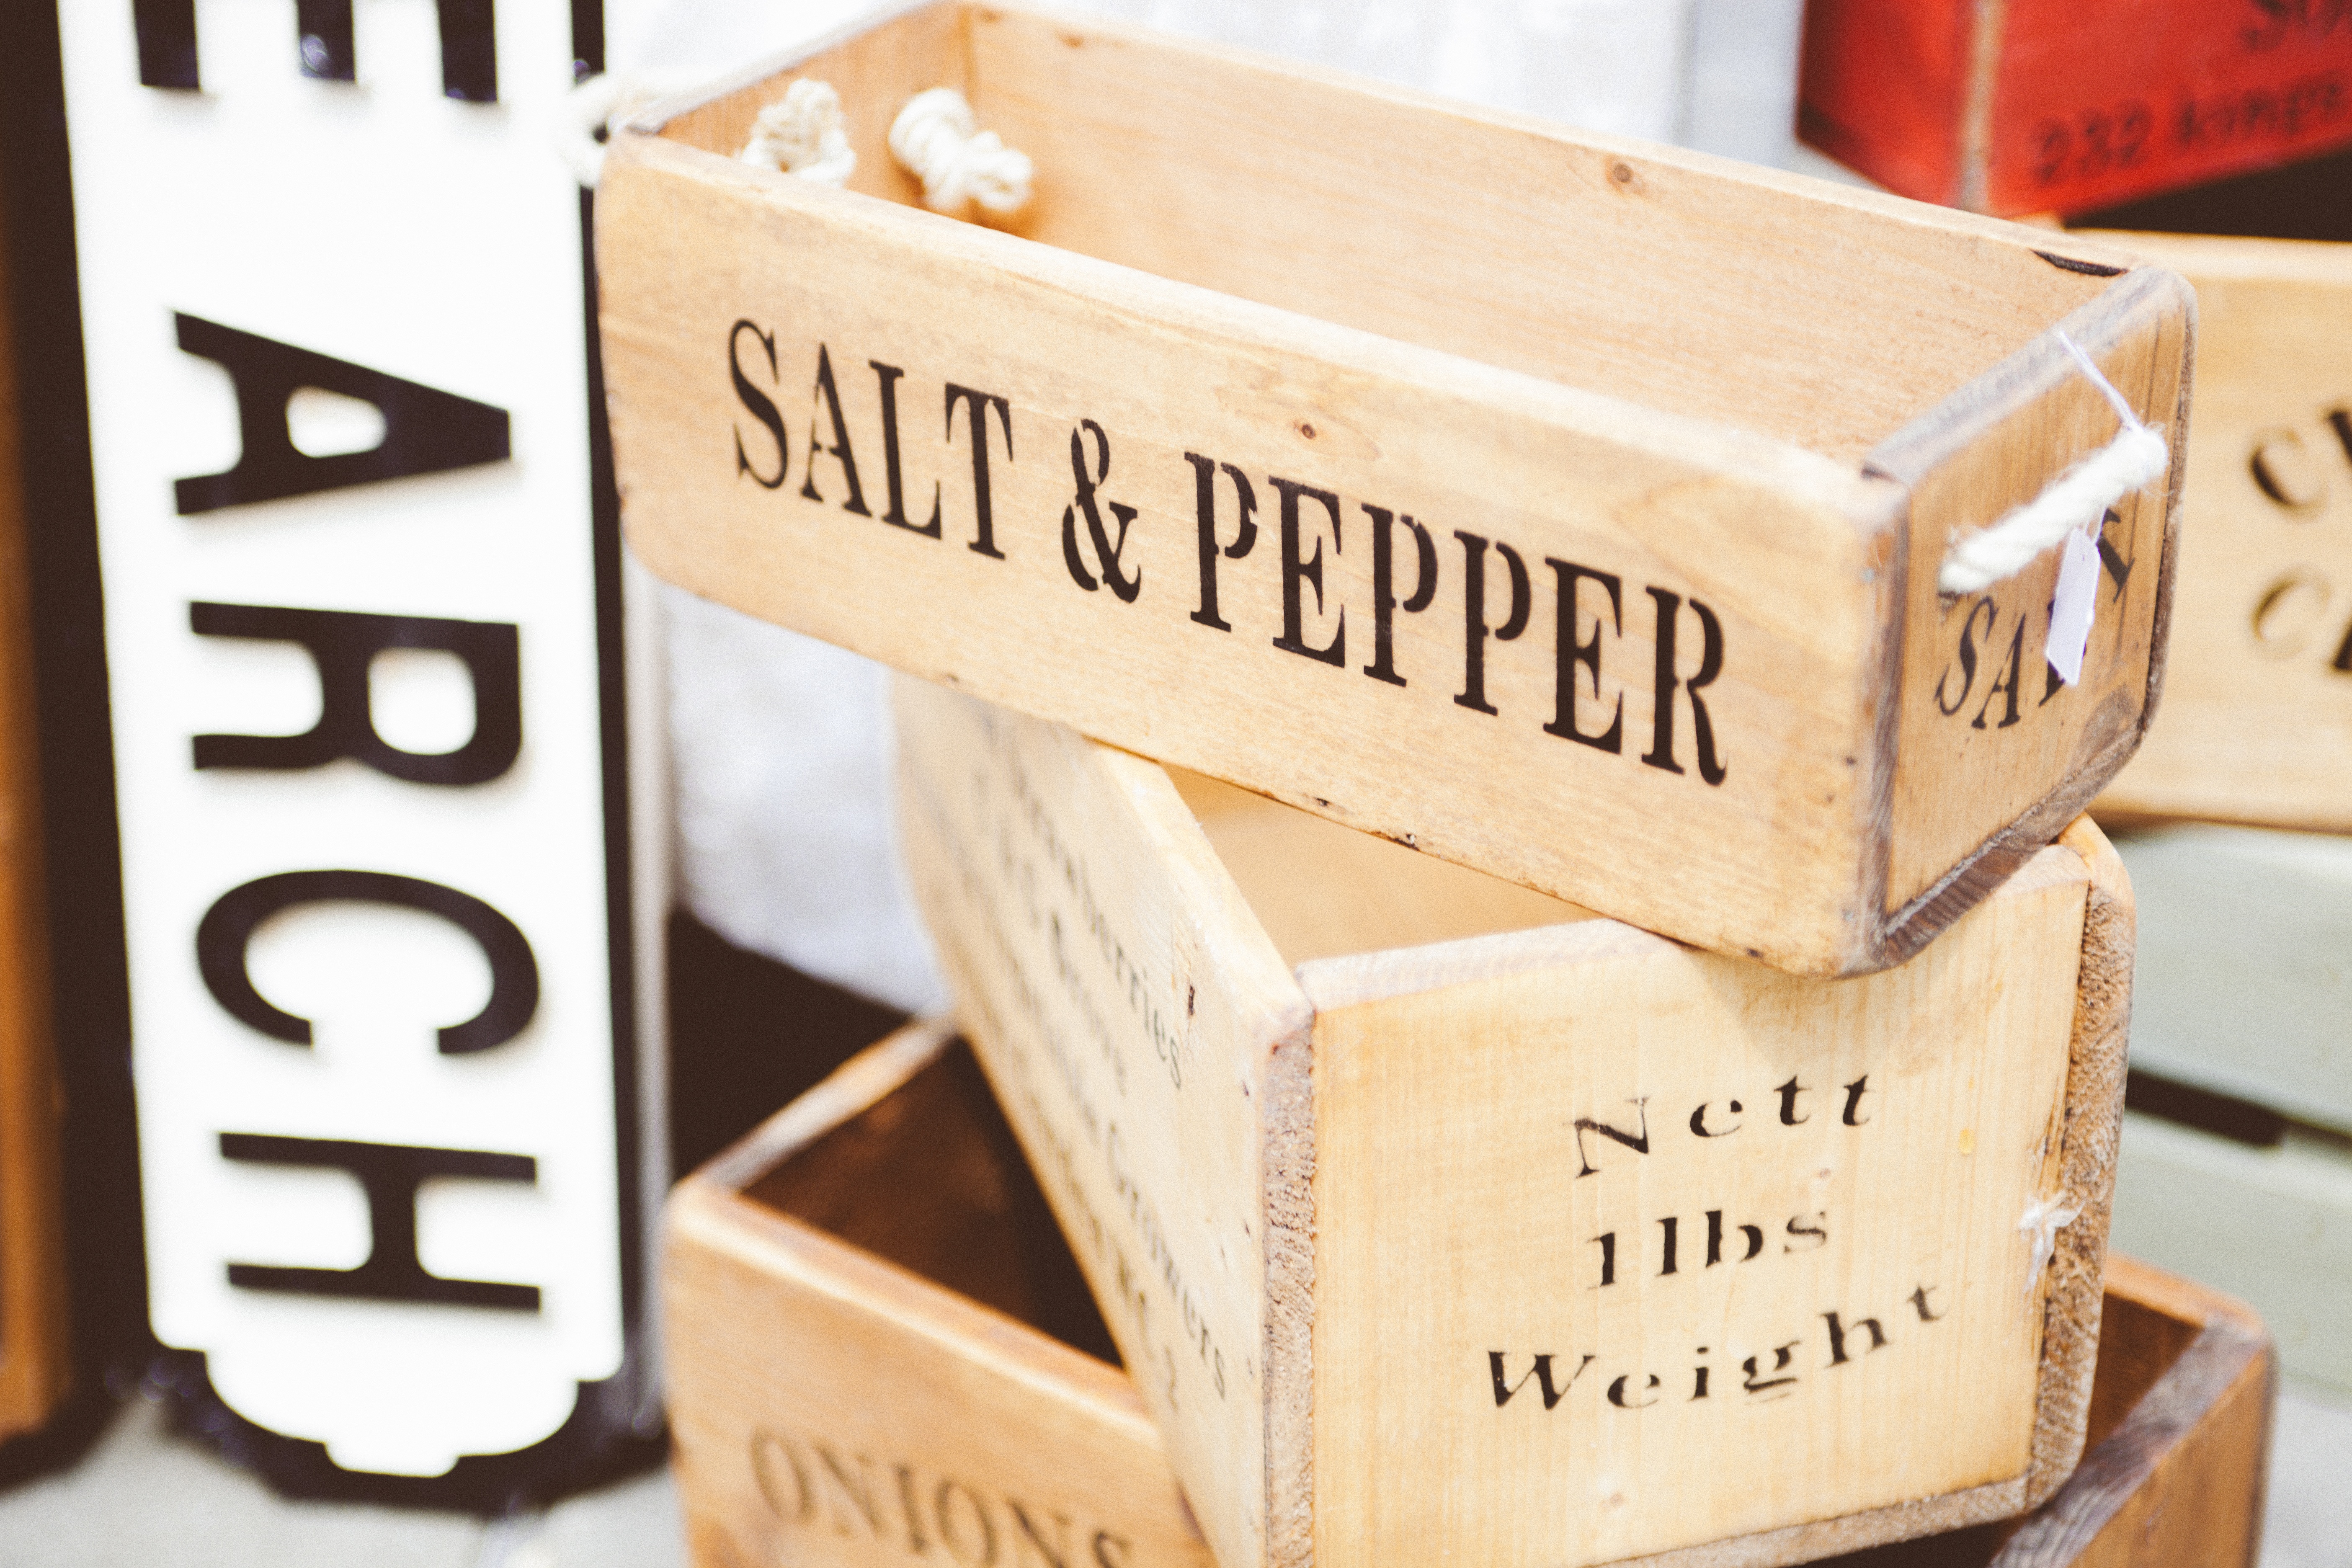
containers, pepper, salt, wooden